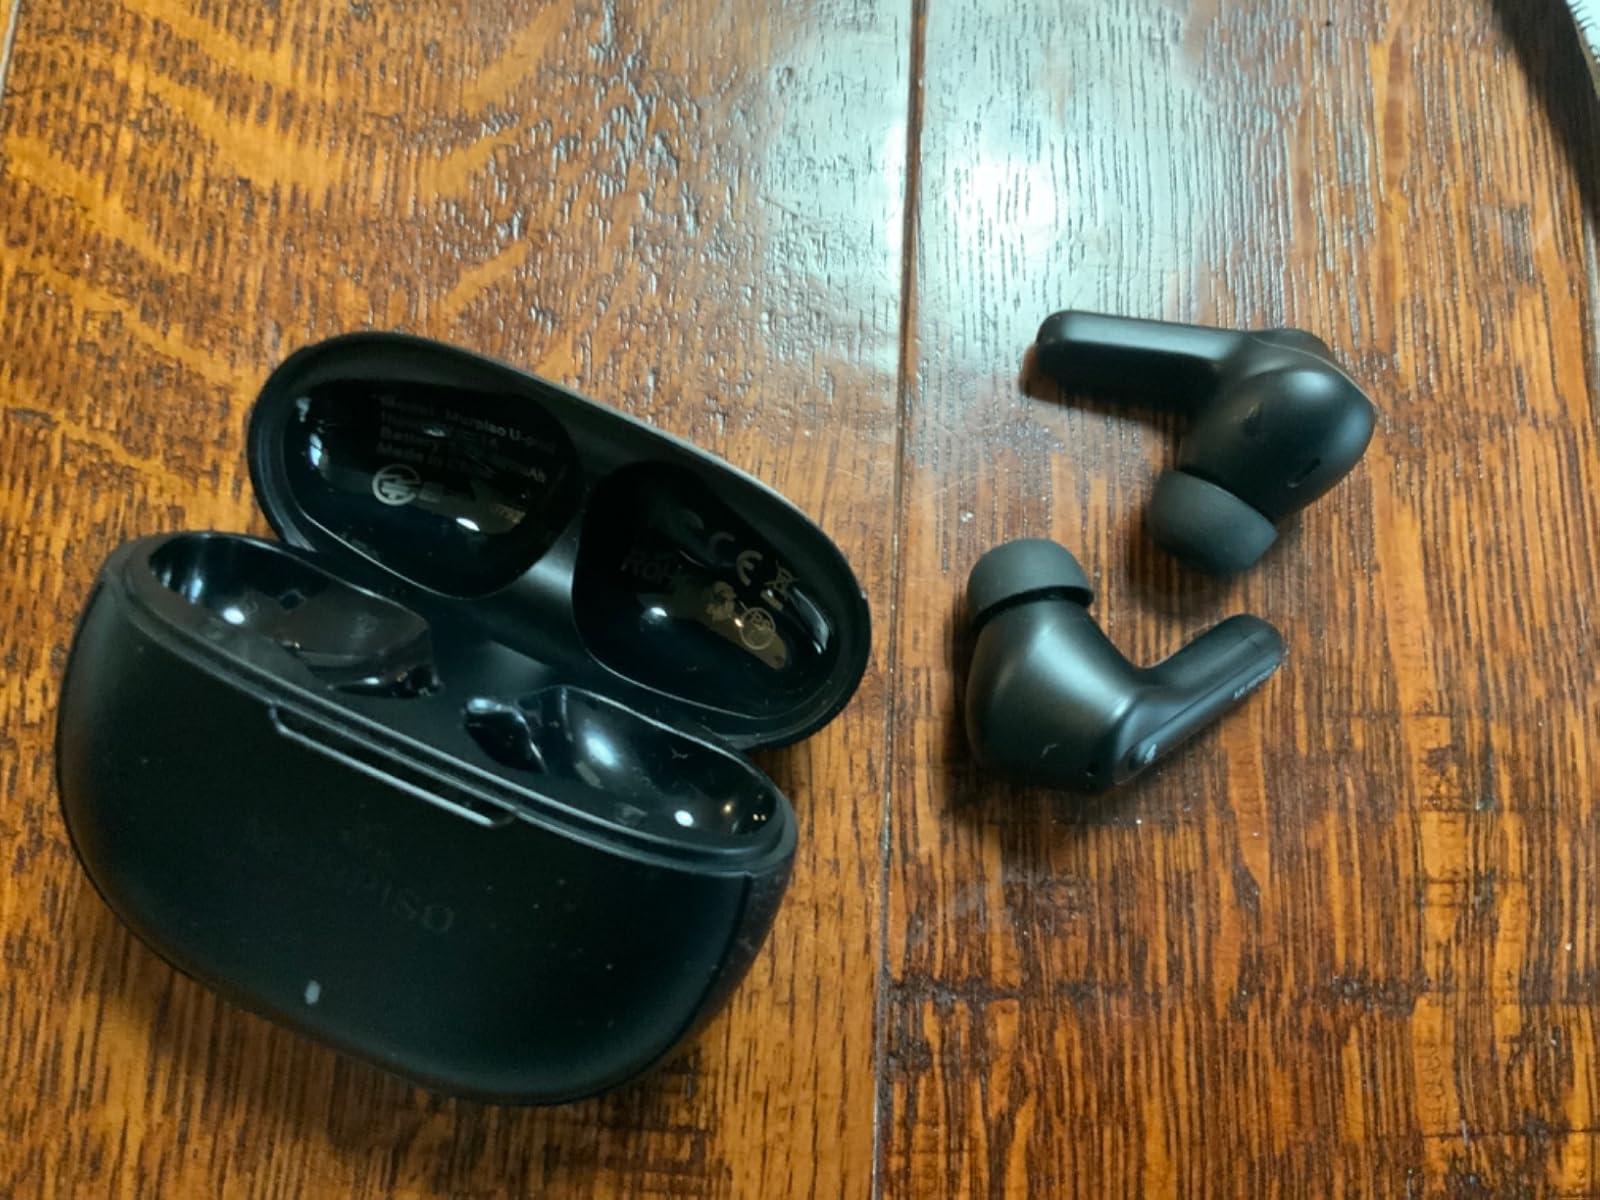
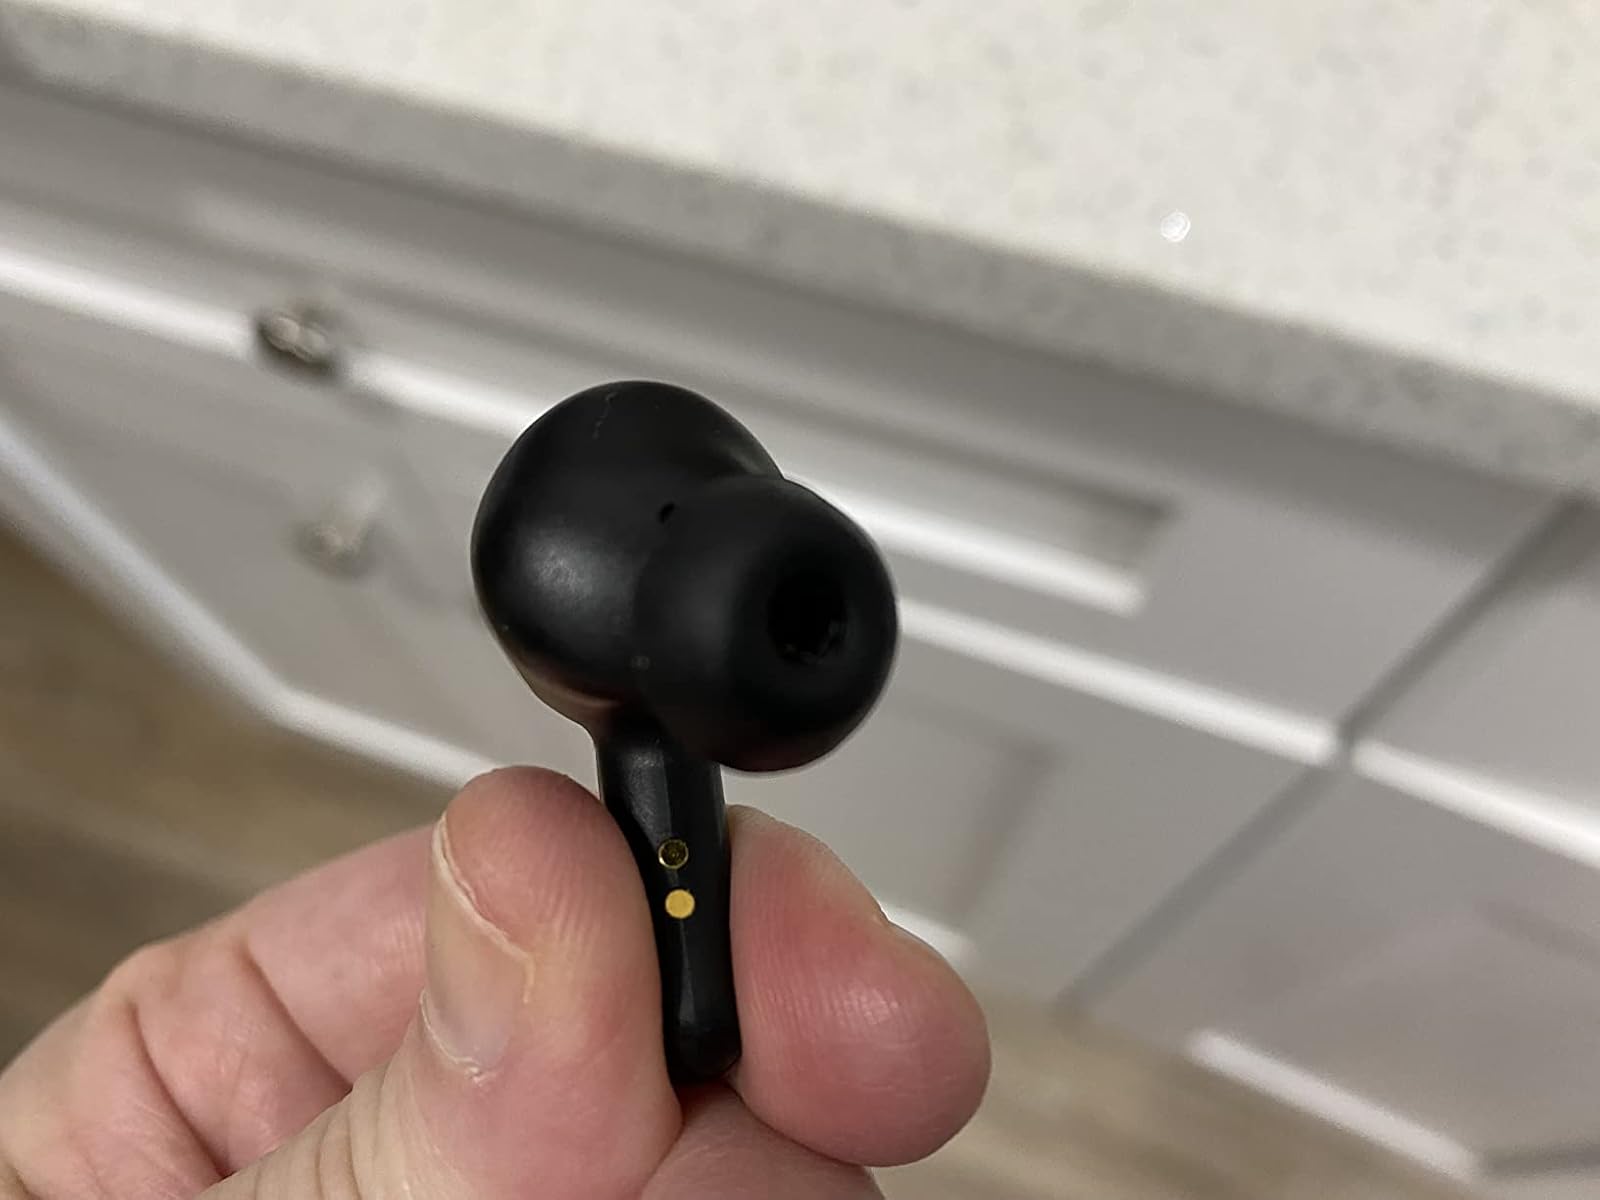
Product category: earbuds
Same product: no